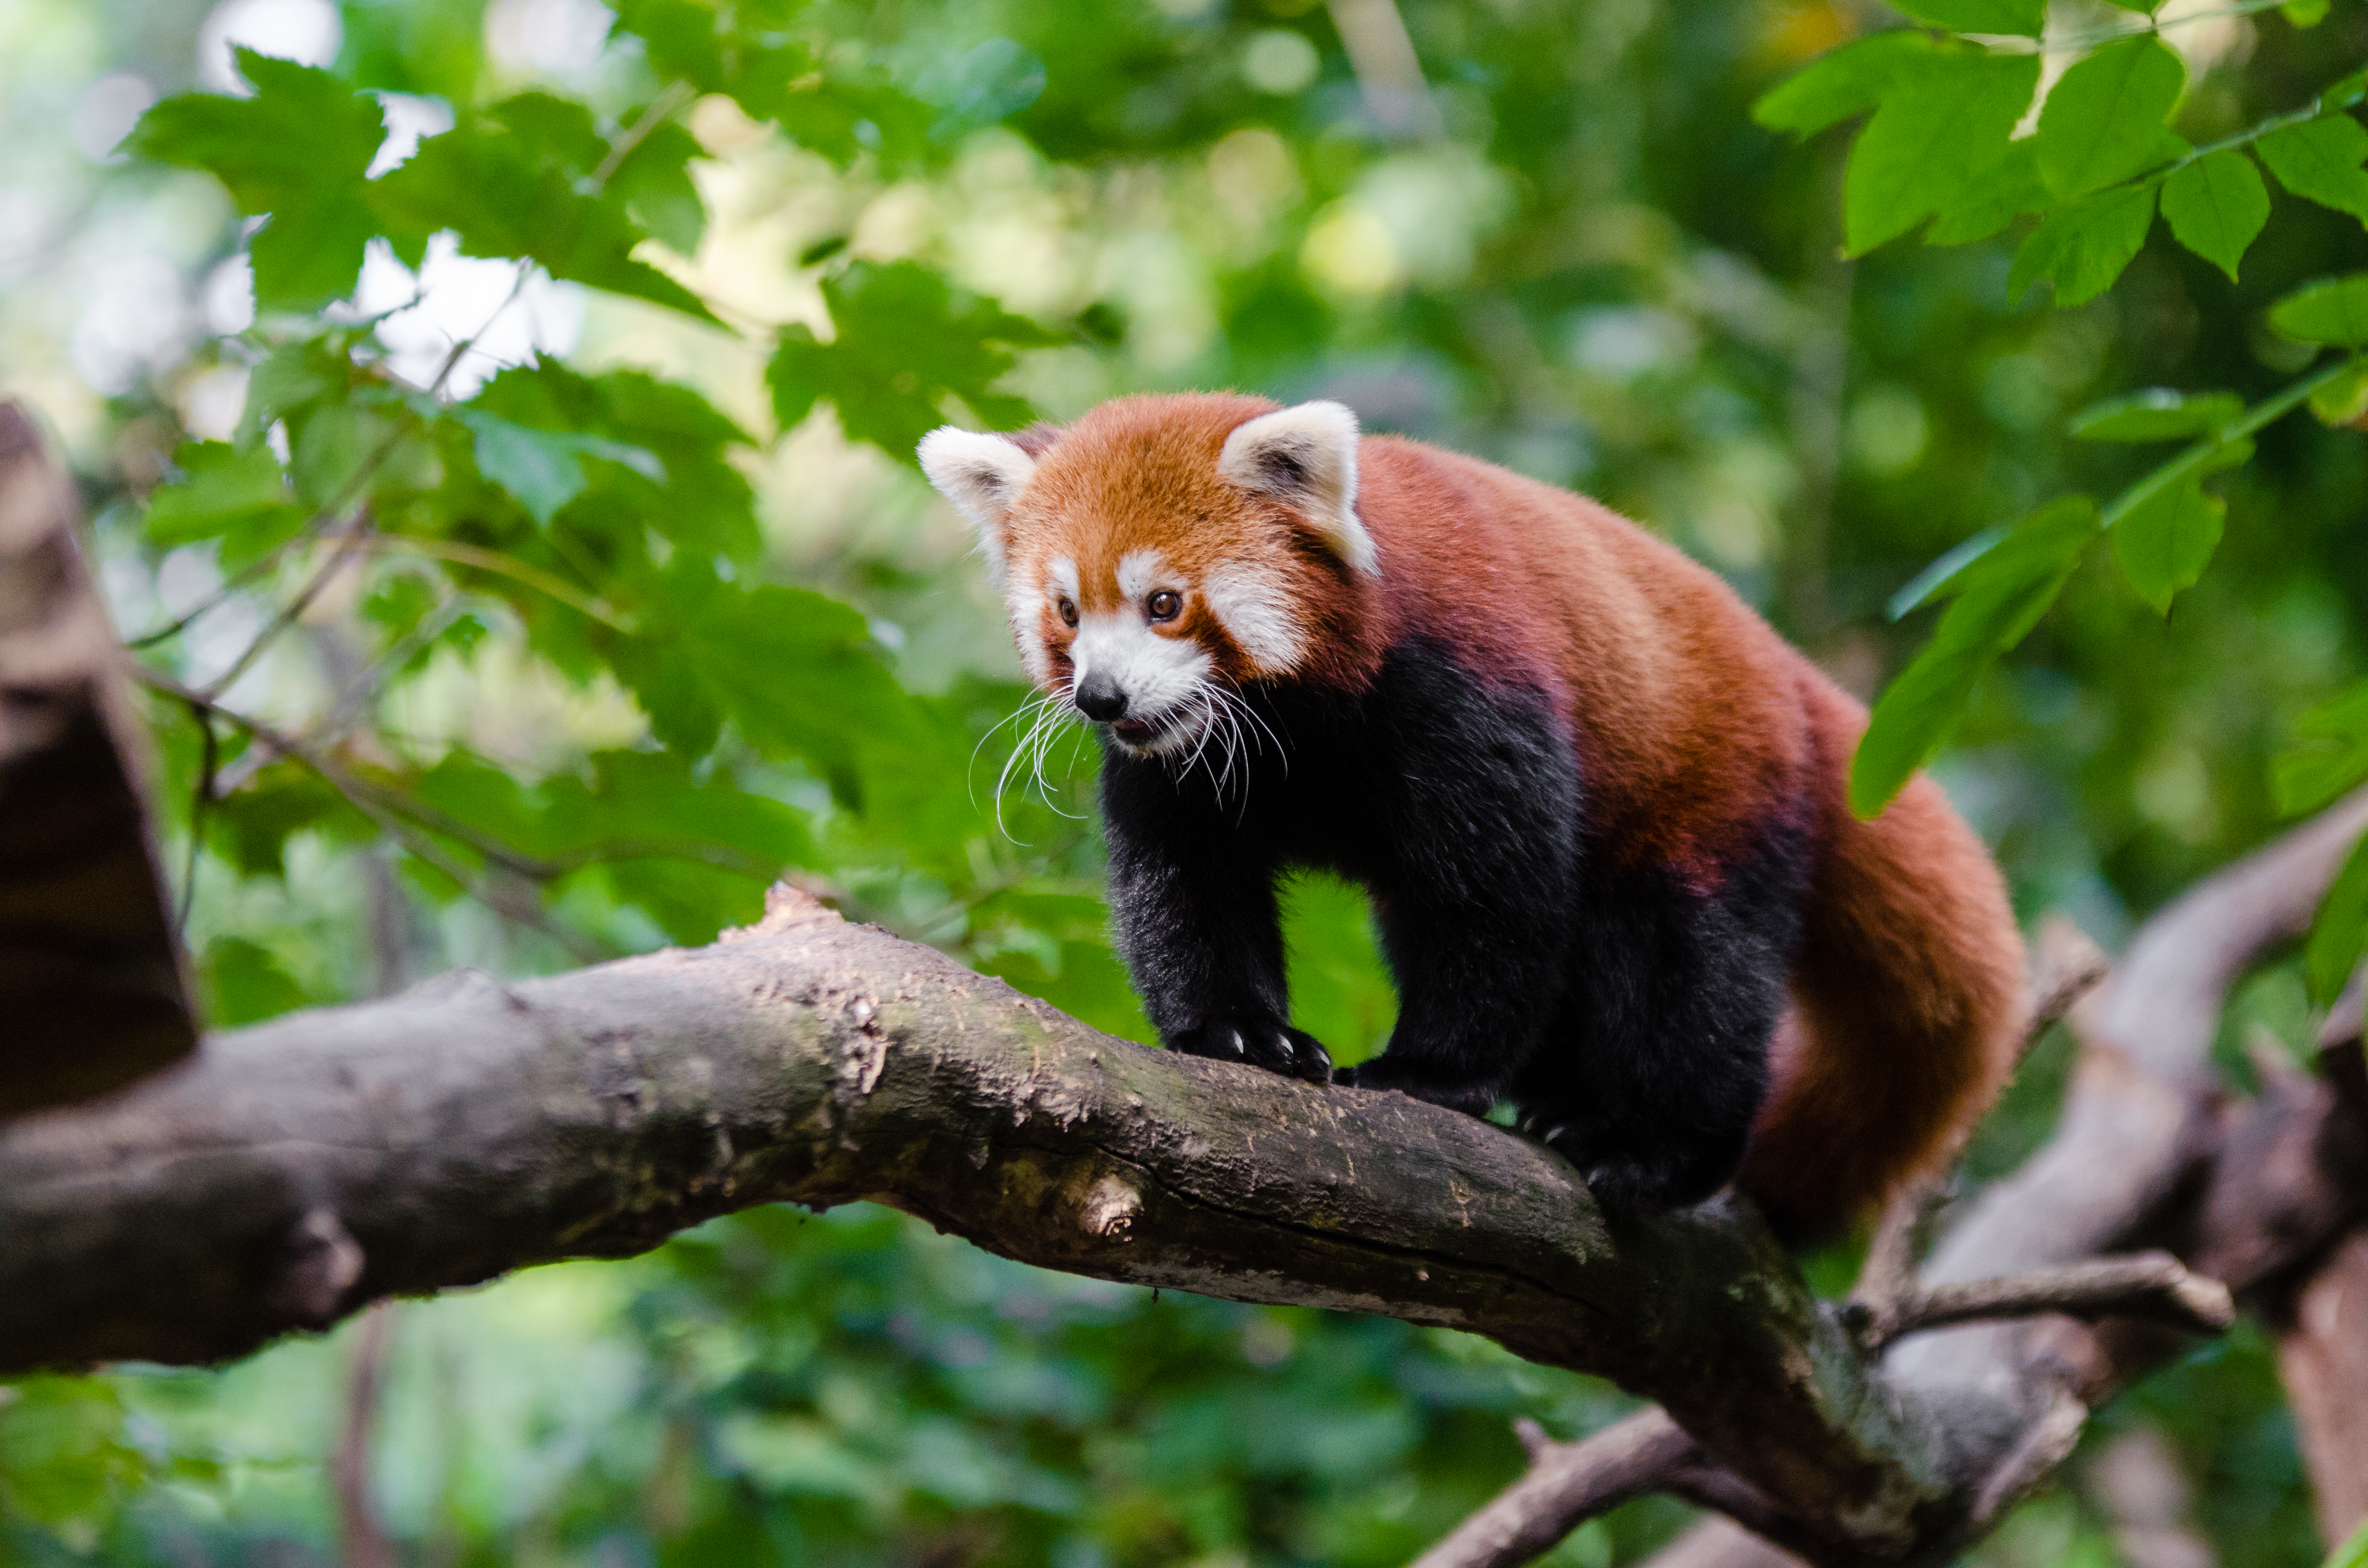
tree, nature, bokeh, blur, field, vintage, sweet, feet, animal, cute, female, wildlife, zoo, fur, orange, young, spring, green, high, red, jungle, foot, mammal, nikon, fauna, red panda, panda, 2015, face, nose, paw, tail, animals, ears, endangered, vertebrate, germany, deutschland, frhling, natur, paws, tier, depth, iso, ss, depthoffield, fell, grn, gesicht, baum, adorable, bamboo, d7000, roter, kleiner, niedlich, sues, suess, species, bedrohte, tierart, tierpark, weiblich, jungtier, jung, ohren, schwanz, nase, bedroht, ailurus, fulgens, mozilla, firefox, wochenende, weekend, new world monkey